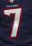
Number: 7